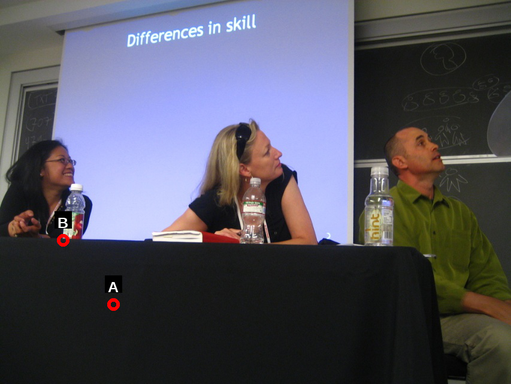
Question: Two points are circled on the image, labeled by A and B beside each circle. Which point is closer to the camera?
Select from the following choices.
(A) A is closer
(B) B is closer
Answer: A